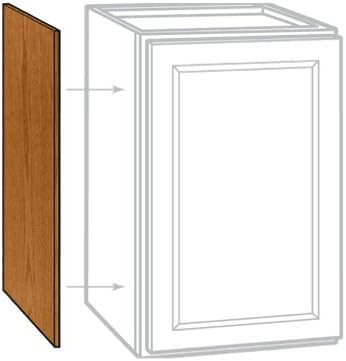
Rsi Home Products Sales 2 Pack 12" X 30"H X 1/4" D Medium Oak Finish Wall Cabinet End Panel, 12" by 30"
Category: Arts, Crafts & Sewing
2 Pack, 12" x 30"H x 1/4"D, Medium Oak Finish, Wall Cabinet End Panel. Easily usable product. This product is manufactured in China.
Features: Wall Cabinet End Panel | Easy to use | This product is manufactured in China | Product Dimension: 0.5"L x 12.3"W x 30.3"H